Ellen Harvey

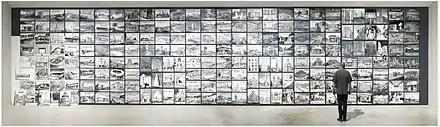
Ellen Harvey, "The Disappointed Tourist", oil and acrylic on 220 wood panels, each 18" x 24", installation variable, here: 60" x 10 ft., 2021, Turner Contemporary.

In "The Unloved" (2015, Groeninge Museum, Bruges) Harvey mapped competing representations of the port, Bruges, in a five-room installation that unfolded historically and geographically. One side featured Harvey's large greyscale paintings of contemporary satellite views of the city, inlayed with mirrors; opposite them, large mirrored walls pierced with rectangular openings revealed hidden walls carrying chronologically installed, historical paintings of Bruges that she "rescued" from the museum's storage depot. For "Atlantis" (2019, Miami Beach), Harvey installed a 10-by-100-foot, mouth-blown mirror wall engraved with her painting of a satellite view mapping a diagonal swath of Florida from the Gulf of Mexico through the Everglades to Miami Beach and the Atlantic Ocean; reflecting visitors, the image seems to float in response to changing light conditions, alluding to Florida's intimate and uneasy relationship with its water table. She reworked the design for "Atlantis" into a 10 x 100-foot painting, "Mermaid: Two Incompatible Systems Intimately Linked" (2019), that more directly contrasts the natural with the man-made landscape. In the public work "You Are Here" (2013, with Jan Baracz, Philadelphia International Airport), Harvey and Baracz diagrammed the flight approach to the airport on a large bank of sandblasted and airbrushed windows; "Network" (2019) charts the Boston transportation network in mosaic, with nearly invisible mermaids representing the contributions of female transportation engineers.